Hall house

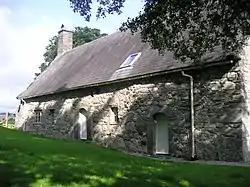
Plas Uchaf

Rufford Old Hall is a National Trust property and Grade I listed building, in Rufford, Lancashire, England. Only the great hall, built around 1530 for Sir Robert Hesketh, survives from the original building but it indicates the wealth and position of the family. Until 1936, Rufford Old Hall was in the continuous ownership of the Hesketh family who were lords of the manor of Rufford from the 15th century. The Heskeths moved to Rufford New Hall in 1798. In 1936 Rufford Old Hall, with its collection of arms and armour and 17th century oak furniture, was donated to the National Trust by Thomas Fermor-Hesketh, 1st Baron Hesketh.